Bridge in Jenner Township

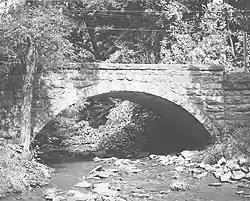
Bridge in Jenner Township, 1982

Bridge in Jenner Township is a historic stone arch bridge in Jenner Township, Somerset County, Pennsylvania. It was built in 1908, and is a bridge, constructed of rocked faced ashlar. The bridge crosses Roaring Run.